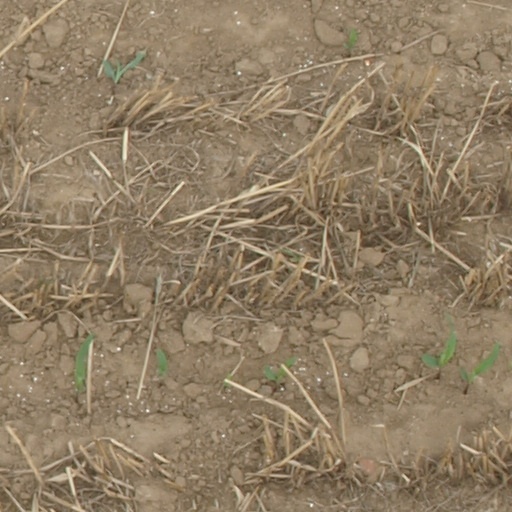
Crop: maize; corn